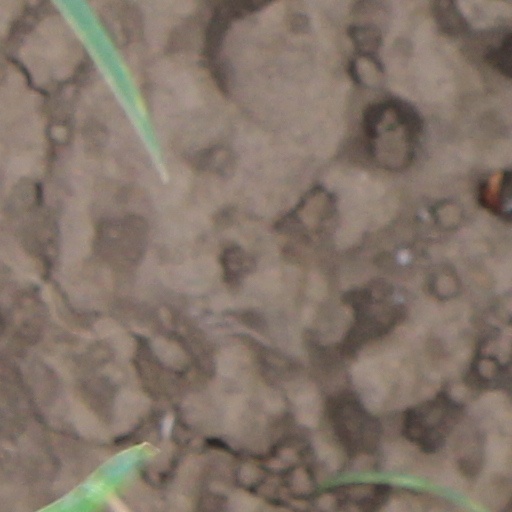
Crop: wheat